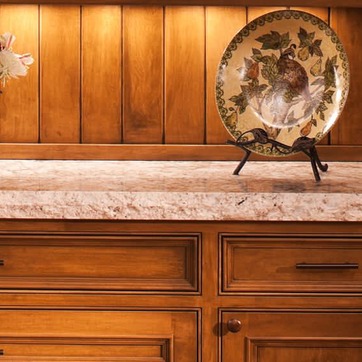
Material: polishedstone